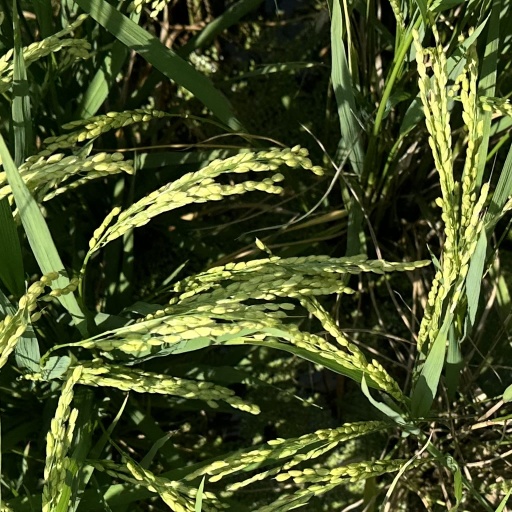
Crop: rice